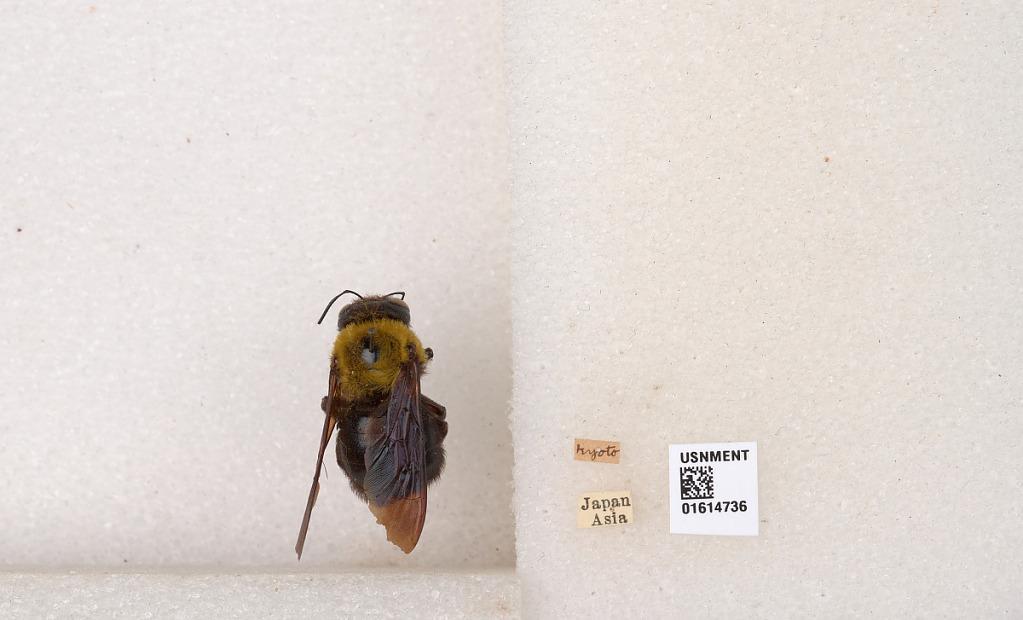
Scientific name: Xylocopa
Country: Kyoto
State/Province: Kyoto
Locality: Kyoto